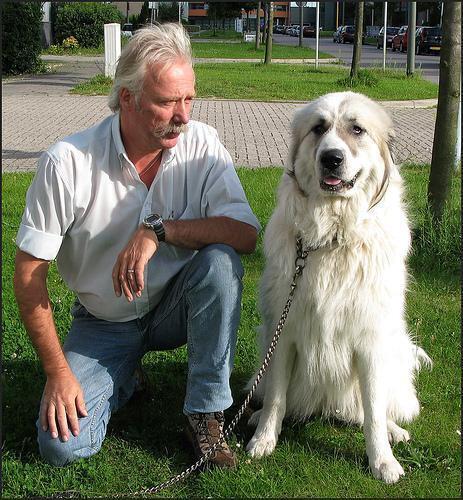
Great_Pyrenees